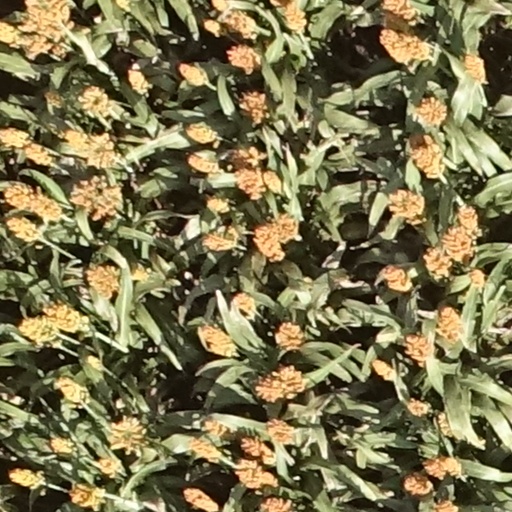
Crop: sorghum